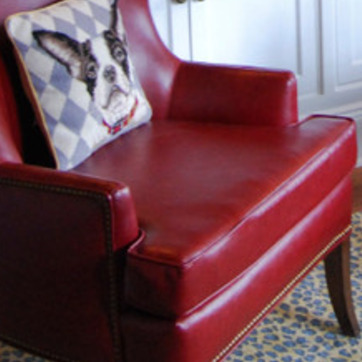
Material: leather